Mabila

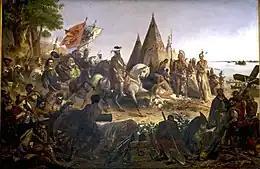
"Discovery of the Mississippi", depicting the aftermath of the battle

Mabila (also spelled Mavila, Mavilla, Maubila, or Mauvilla, as influenced by Spanish or French transliterations) was a small fortress town known to the paramount chief Tuskaloosa in 1540, in a region of present-day central Alabama. The exact location has been debated for centuries, but southwest of present-day Selma, Alabama, is one possibility. In late 2021, archaeologists announced the excavation of Spanish artifacts at several Native American settlement sites in Marengo County that indicate that they have found the historical province of Mabila, although not the town itself. They theorize that the town site is within a few miles of their excavations.